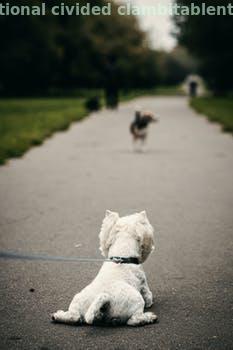
Label: Watermark